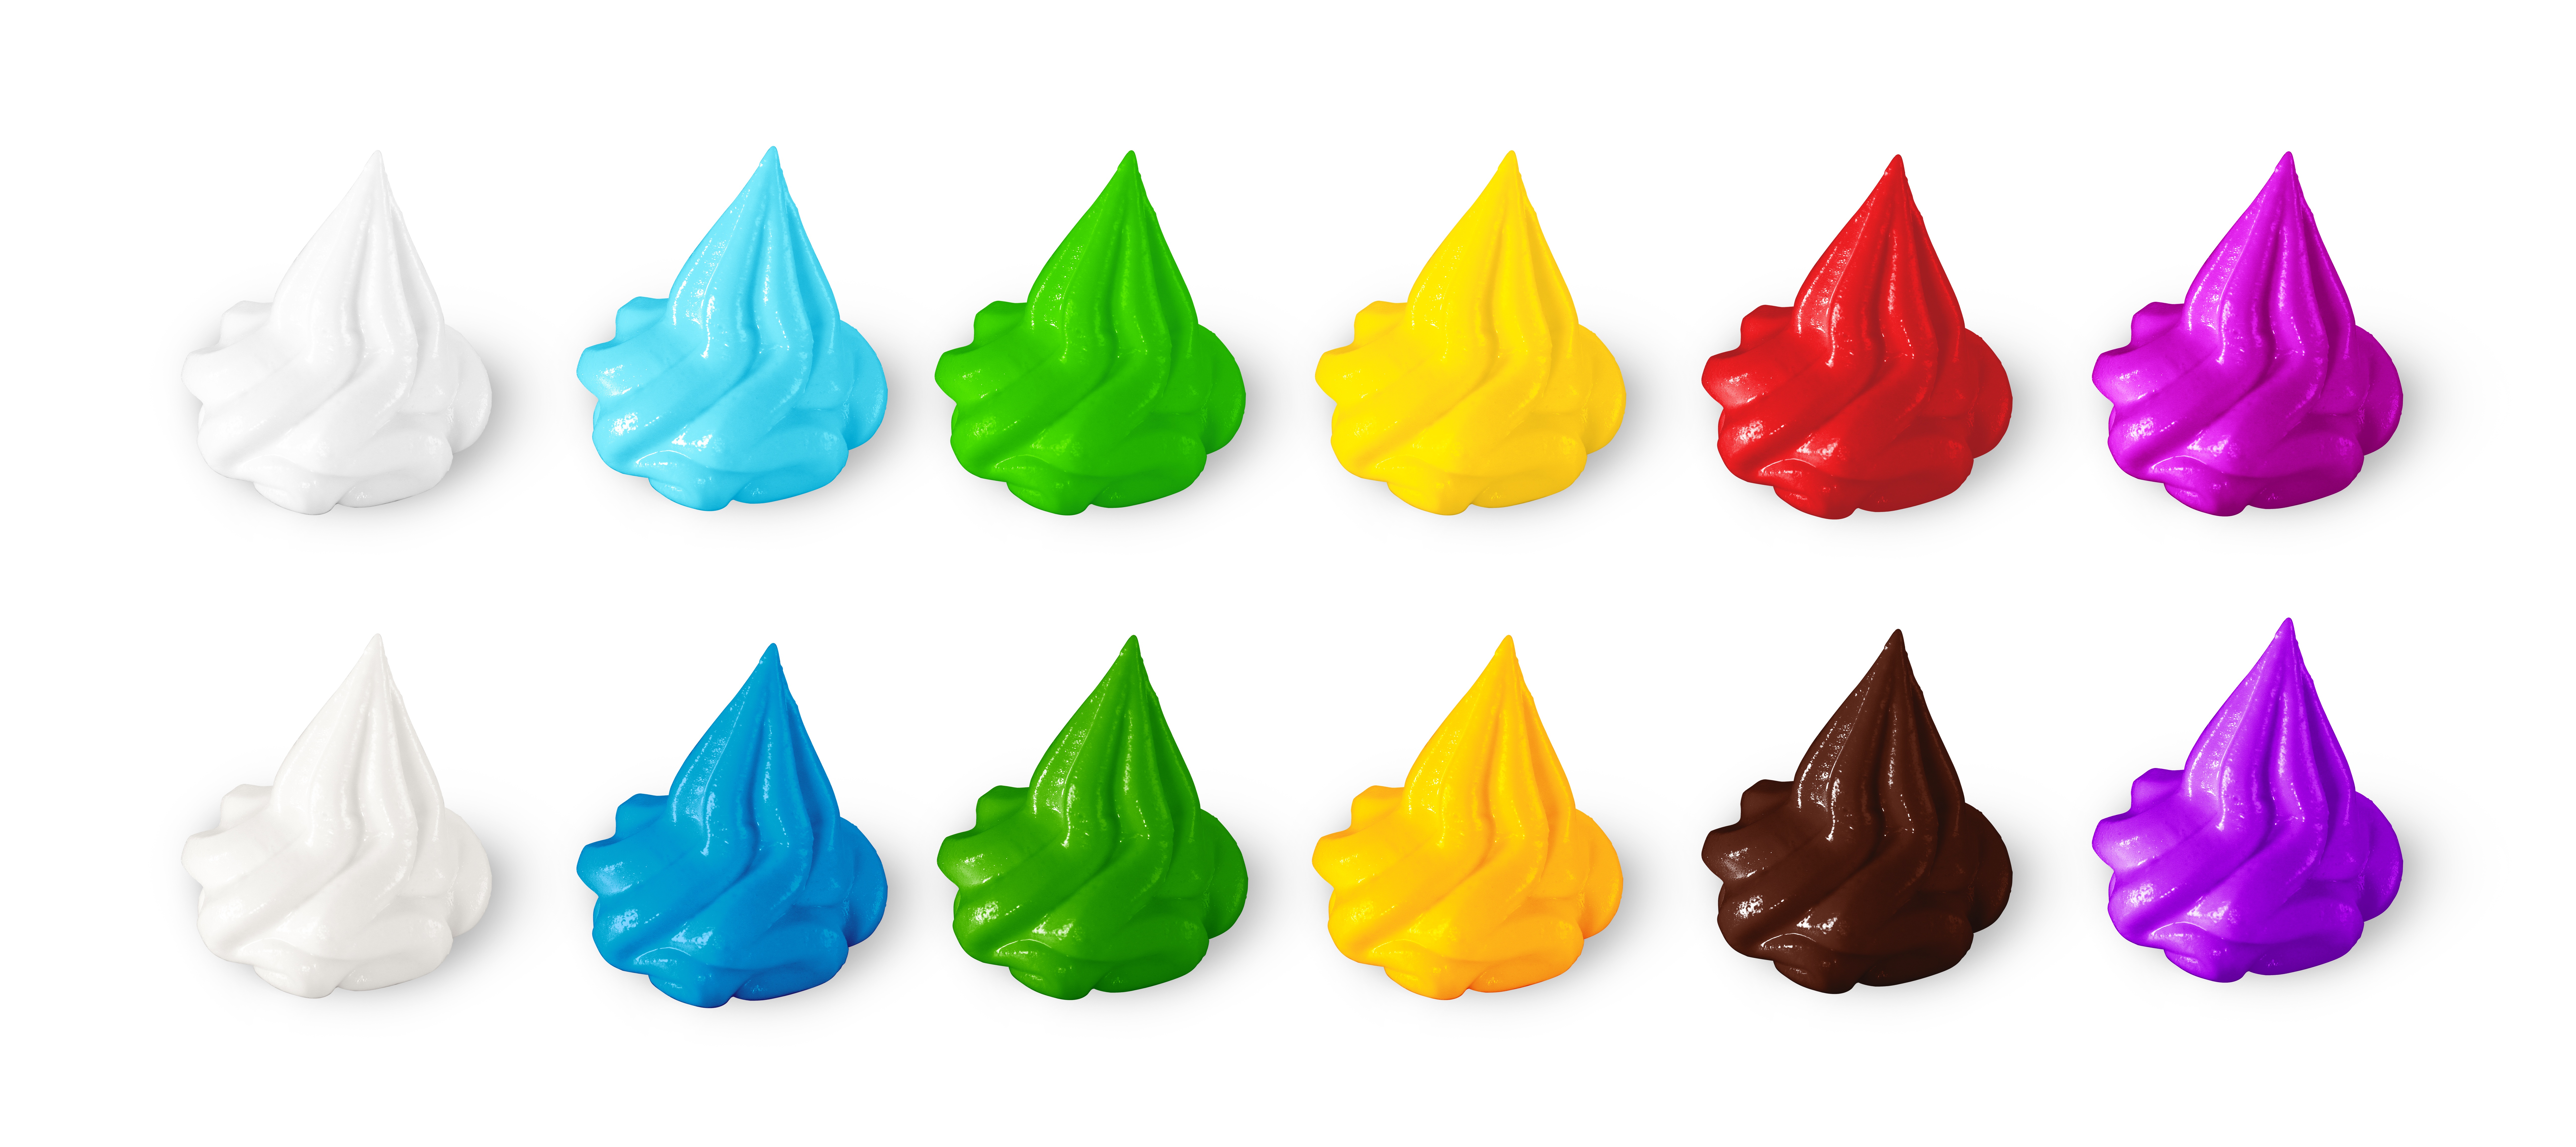
screen, white, sweet, petal, orange, food, green, brown, blue, yellow, chocolate, dessert, ice cream cone, whipped cream, sugar, violet, confectionery, piana, party hat